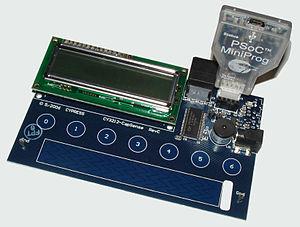
PSoC est l'acronyme de Programmable System on Chip, système électronique propriétaire de Cypress. Les circuits PSoC ont été introduits par Cypress au début des années 2000 et sont conçus pour remplacer à la fois le microcontrôleur et les circuits périphériques d'un système embarqué.